Charles Daniel Tenney

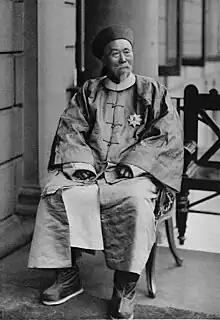
Li Hongzhang in 1896

Tenney lived as a missionary in Shanxi for four years, during which time he founded a primary school. Resigning from the ABCFM in 1886, he moved to Tianjin, Hebei province where he became tutor to the sons of influential statesman and reformer Li Hongzhang. Tenney founded the Tianjin Anglo-Chinese College and acted as principal of that institution beginning in 1886. When the Chinese Government opened the Imperial Chinese University in Tianjin in 1895 it selected Tenney as president, and he served in this role until 1906. He was then appointed as Director of Chinese Government Students in the United States.